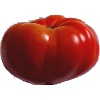
Label: Tomato 3